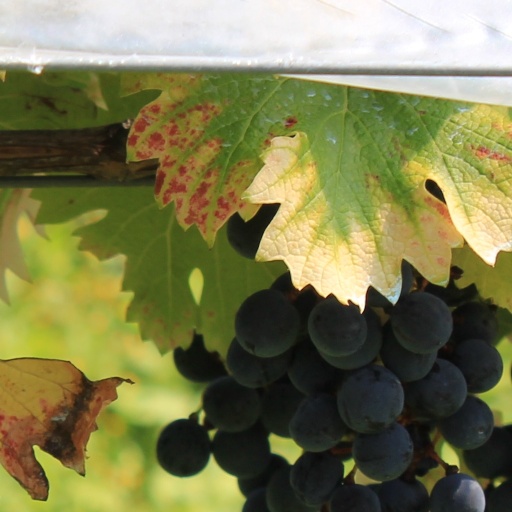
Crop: grape